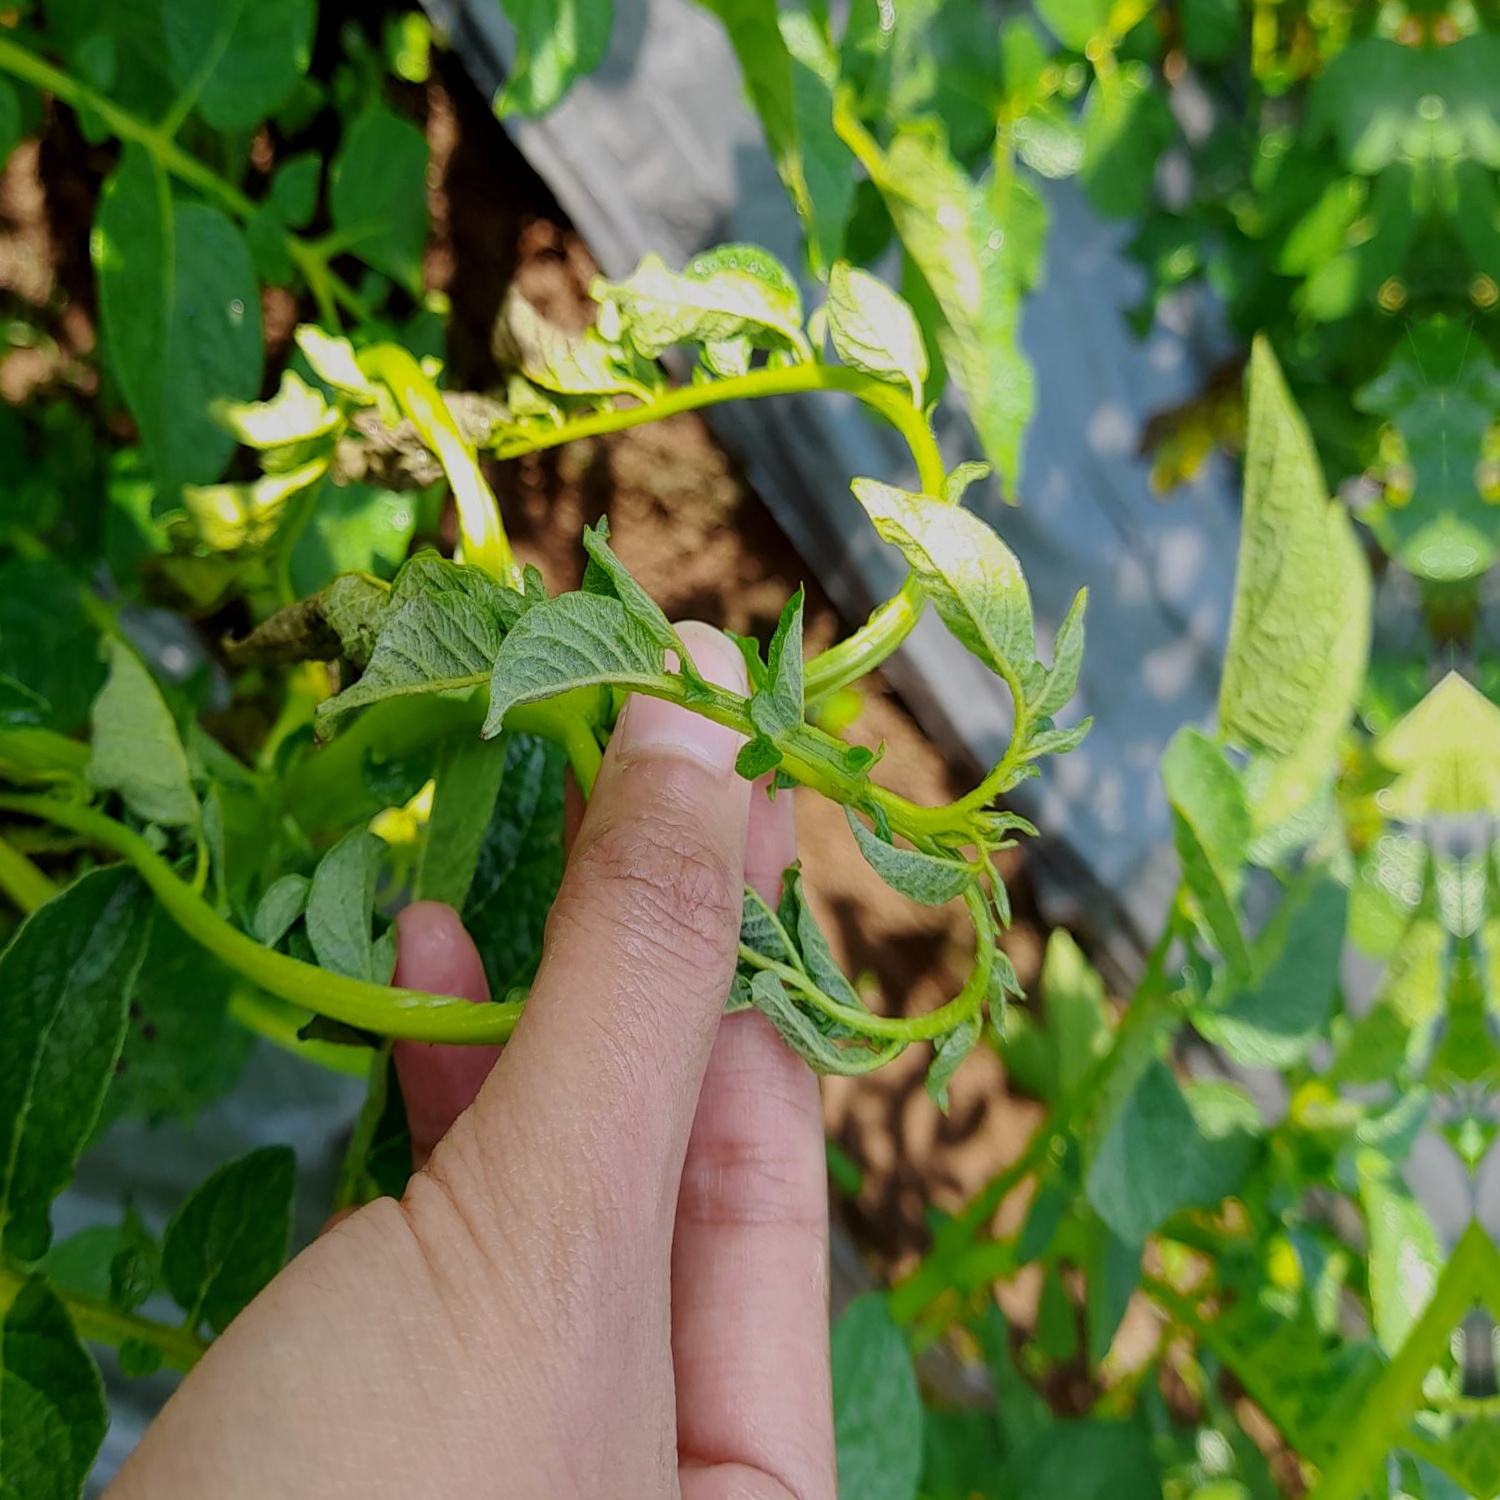
Etiqueta: Pudricion_Parda